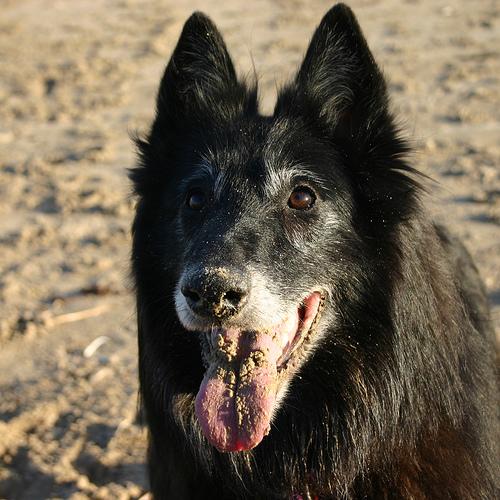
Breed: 227-n000070-groenendael